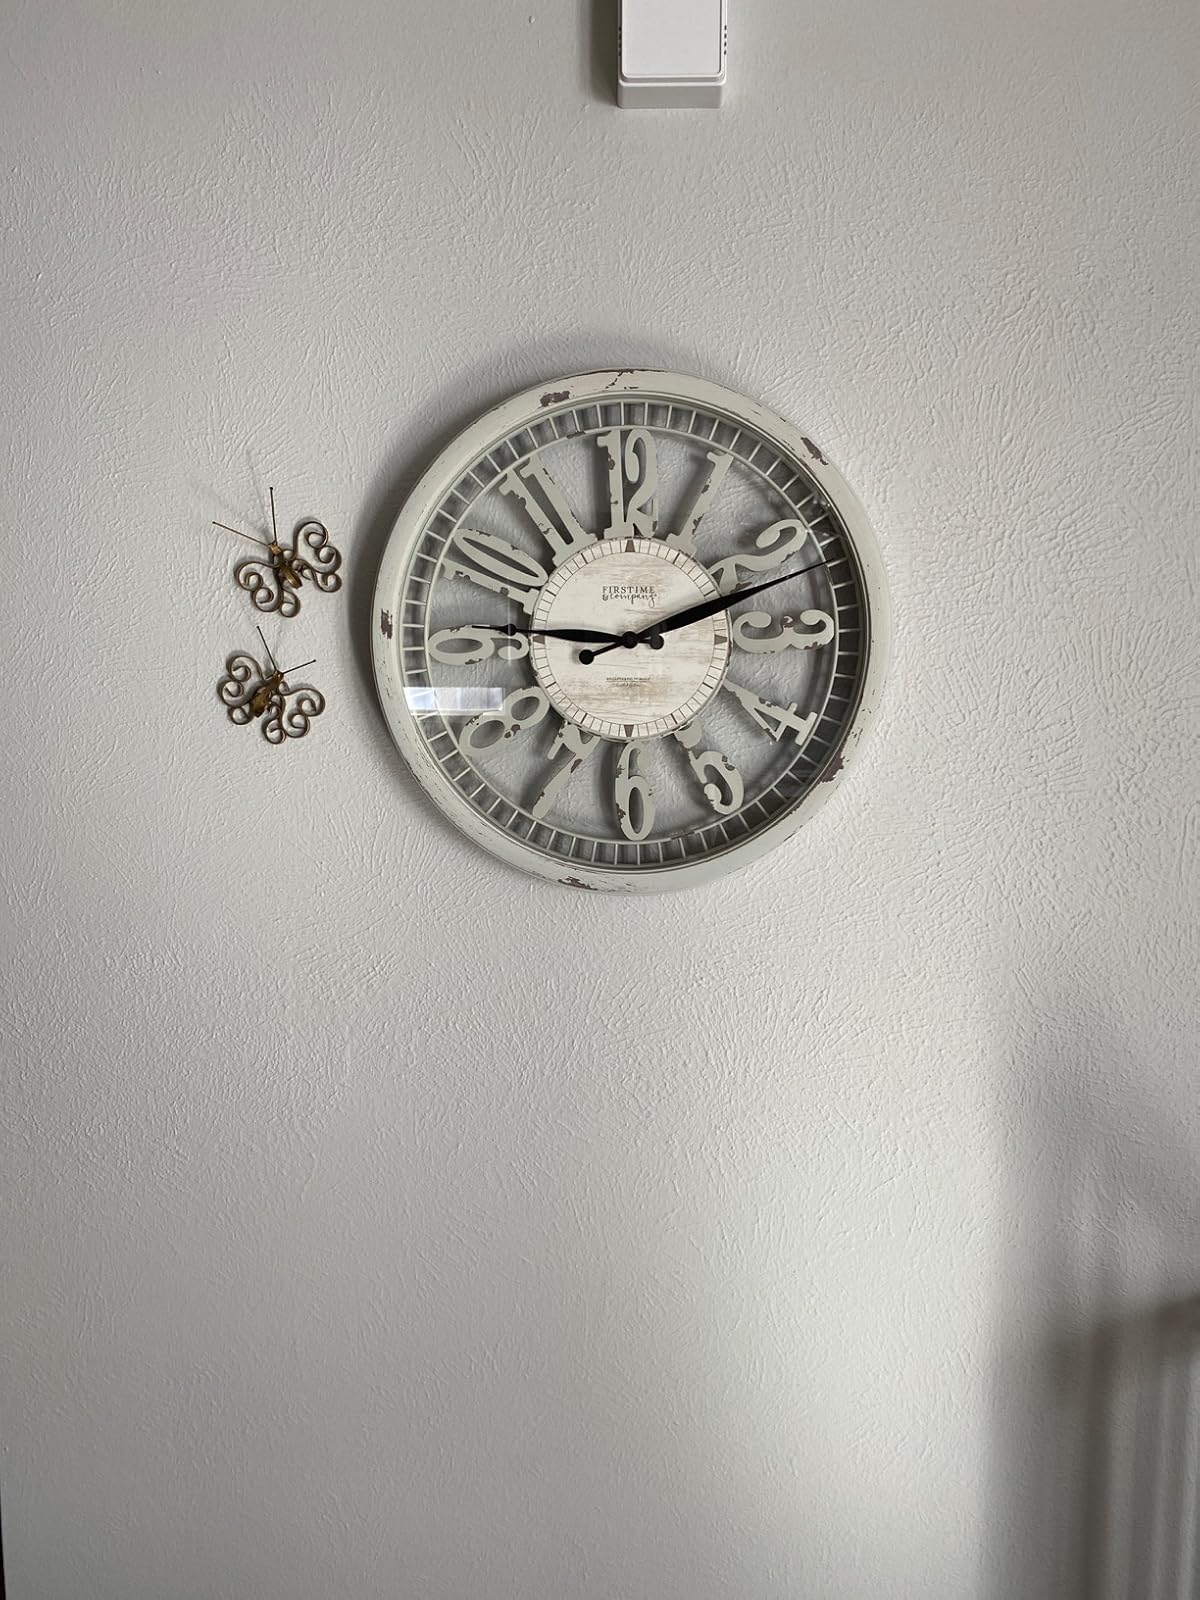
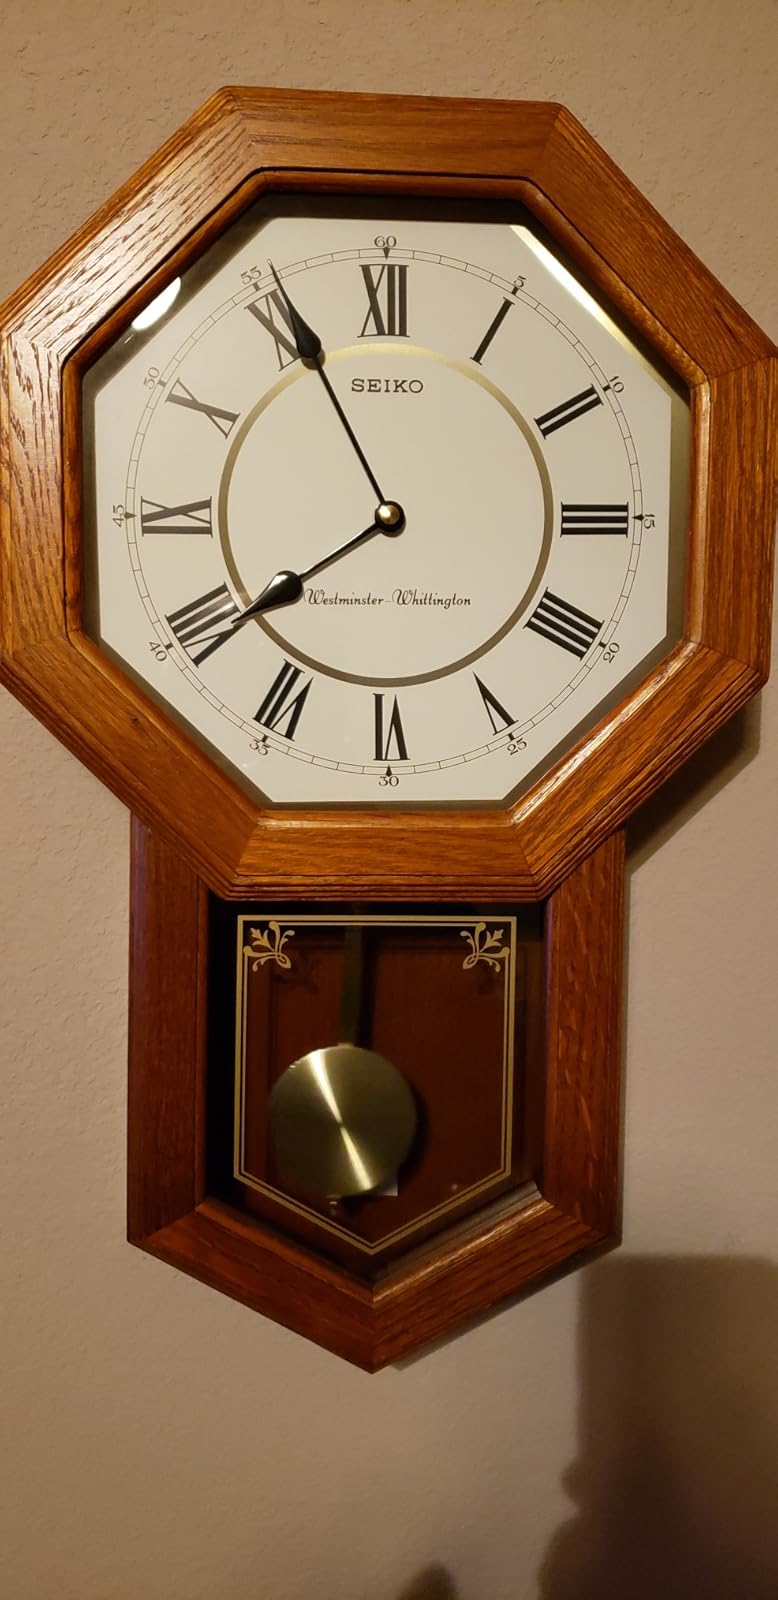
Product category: clock
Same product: no